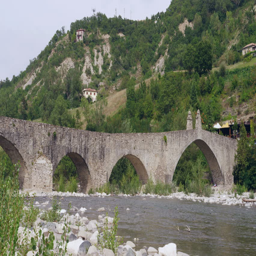
old italian bridge on a mountain river near hills full of trees in the province of a city